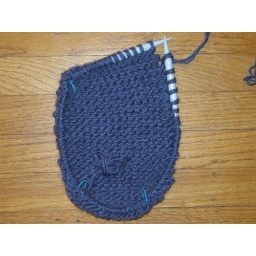
I've picked up stitches all the way around the base of the bag